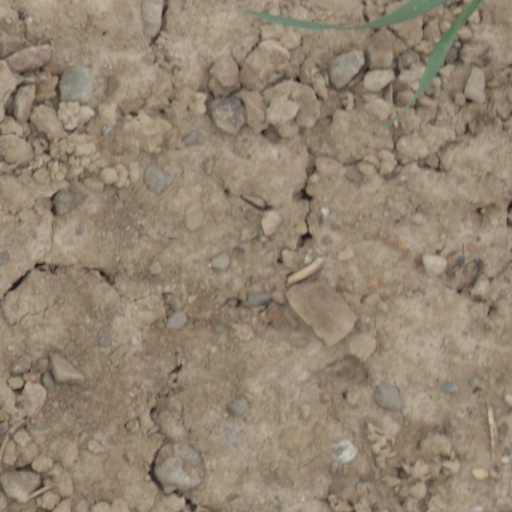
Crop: wheat